Monroe Avenue Commercial Buildings

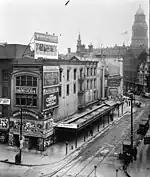
Royal Theater from the Monroe Avenue and Farmer Street corner, 1917. Note Liberty Theatre behind.

Hiram R. Johnson purchased land along Monroe in 1852 and constructed a series of commercial buildings collectively known as the "Johnson Block." These buildings are the five located at 52–54, 58, 62, 66–68, and 70–72 Monroe Avenue.